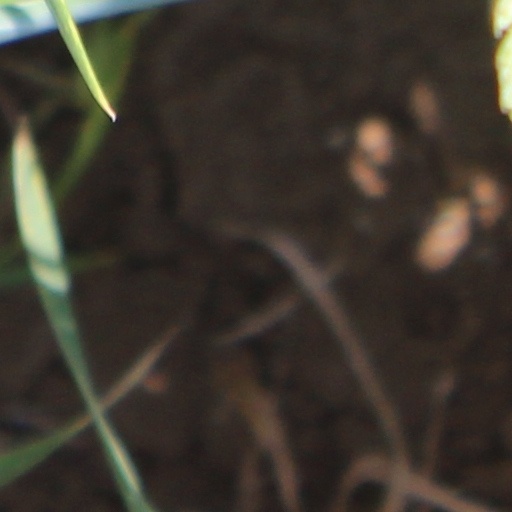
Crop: wheat